Glen Coffee

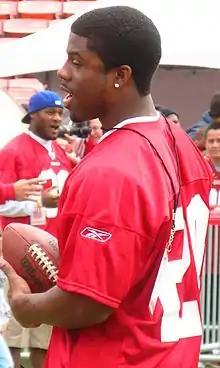
Coffee at 49ers Family Day in June 2009

Glenwood Razeem Coffee Jr. (born May 1, 1987) is an American former professional football player who was a running back in the National Football League (NFL). He was selected by the San Francisco 49ers in the third round of the 2009 NFL draft and played one season before retiring from football in 2010 and serving in the U.S. Army from 2013 to 2017. Coffee came out of retirement and was reinstated by the NFL on April 21, 2017. He played college football at the University of Alabama.